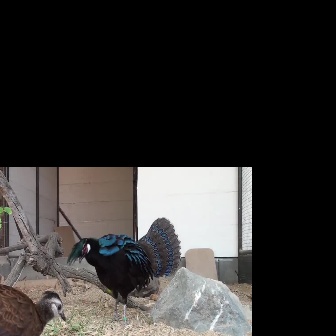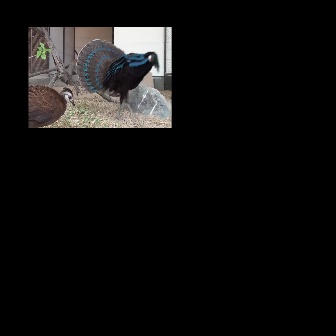
  Please identify the target specified by the bounding box [65,216,181,332] in the first image and locate it in the second image. Return the coordinates in [x_min,y_min,x_max,y_max] format.
Answer: [75,38,159,122]